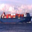
Label: ship